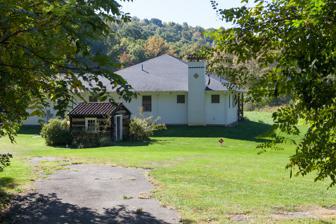
Building: Ernest Thralls House
Country: United States of America
Year built: 1940
Historic house in Pennsylvania, United States United States historic place Ernest Thralls House U.S. National Register of Historic Places The new house in September 2014, built just behind the location of the original house Show map of Pennsylvania Show map of the United States Location PA 218 S at TR 353 and TR 522, Wayne Township, Pennsylvania Coordinates 39°45′13″N 80°13′03″W / 39.75361°N 80.21750°W / 39.75361; -80.21750 Area 9 acres (3.6 ha) Built 1939-1940 Built by Thralls, Ernest Architectural style Mission/spanish Revival NRHP reference No. 99000513 Added to NRHP May 12, 1999 Ernest Thralls House was a historic home located at Wayne Township in Greene County, Pennsylvania . The house was built in 1939–1940, and is a 2 + 1 ⁄ 2 -story, concrete block dwelling in the Spanish Revival -style.  It measures 64 feet wide and 51 feet deep, and has terraces on the front and rear. Also on the property are a contributing tenant house (c. 1940), three sheds, a horse barn, open sheep shed, pig shed, and chicken coop . The house was demolished several years after it was damaged in 2000 by subsidence caused by Consol Energy's Blacksville No. 2 longwall mine. A new one story house now sits near the site of the previous house. The Ernest Thralls House was listed on the National Register of Historic Places in 1999. References